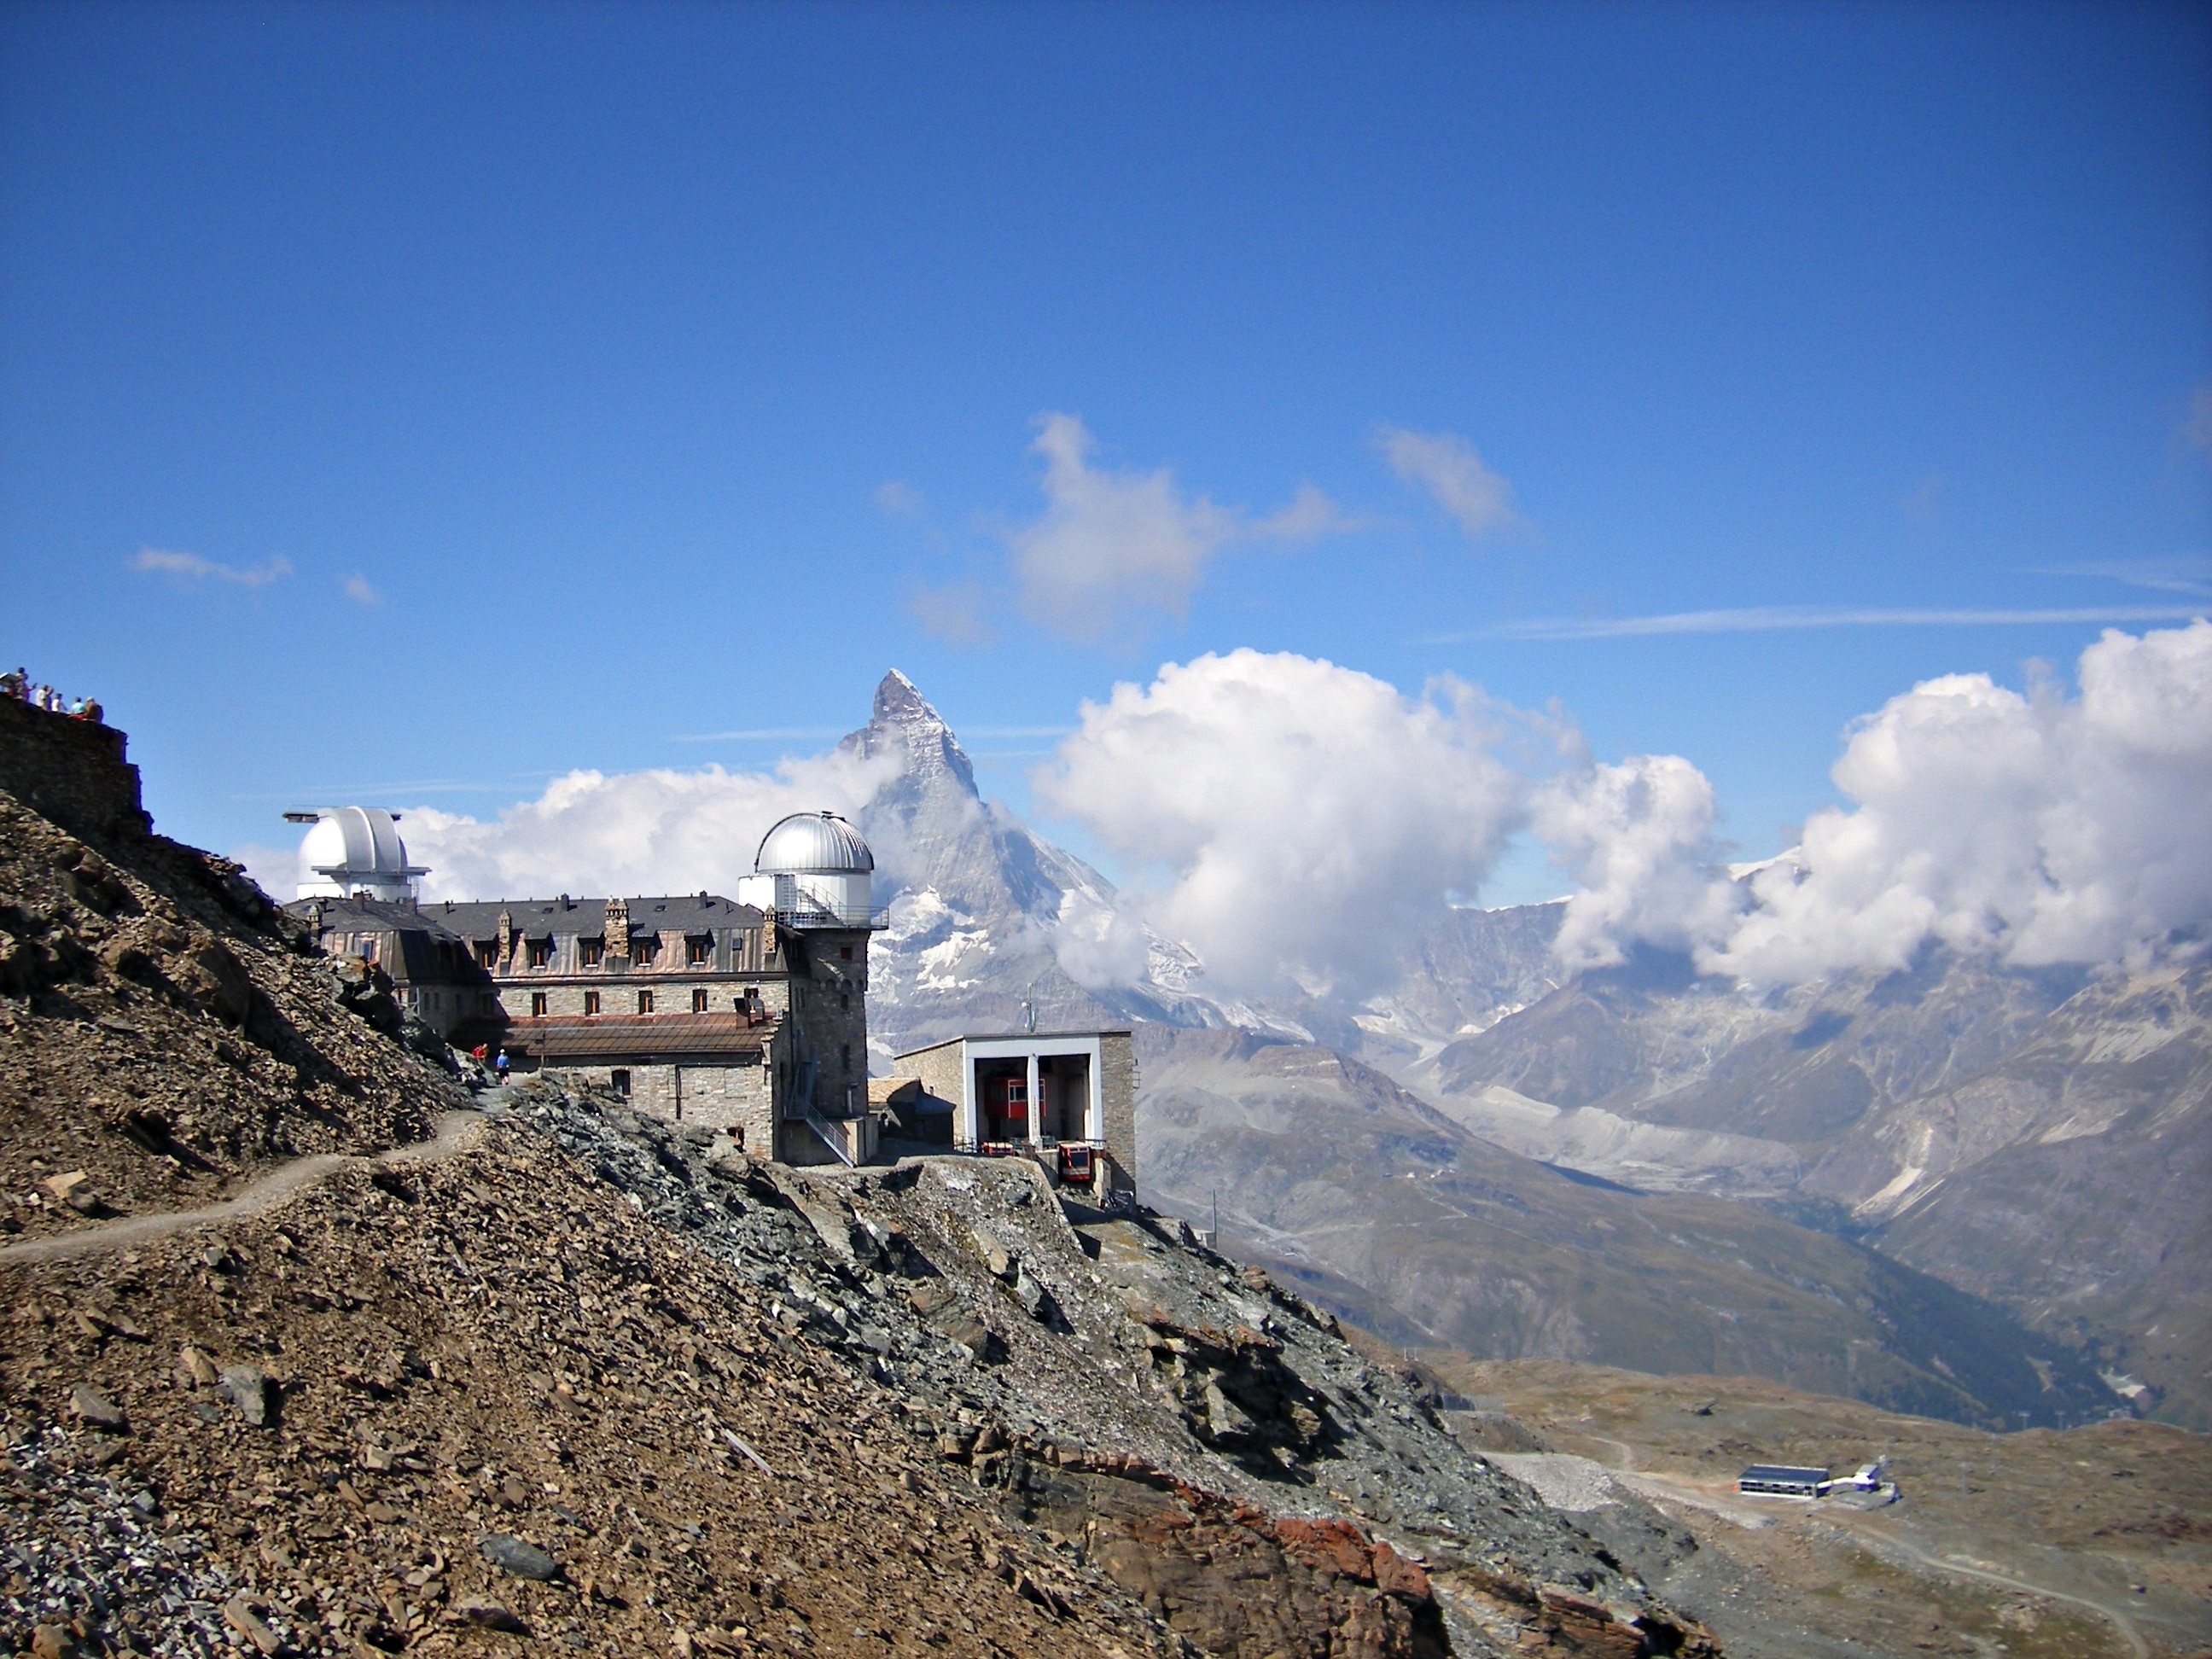
mountainous landforms, sky, mountain, landform, mountain range, cloud, vacation, landscape, snow, alps, sea